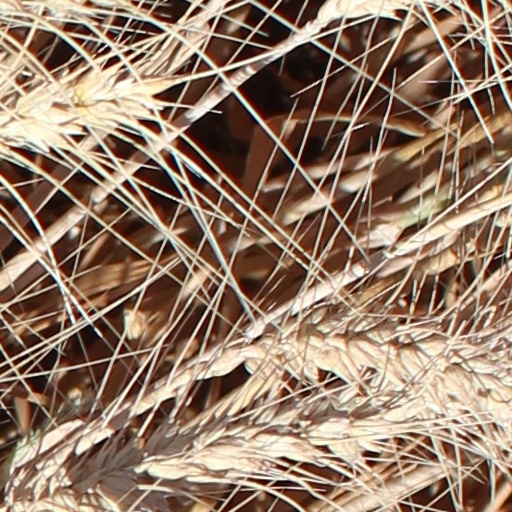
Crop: wheat